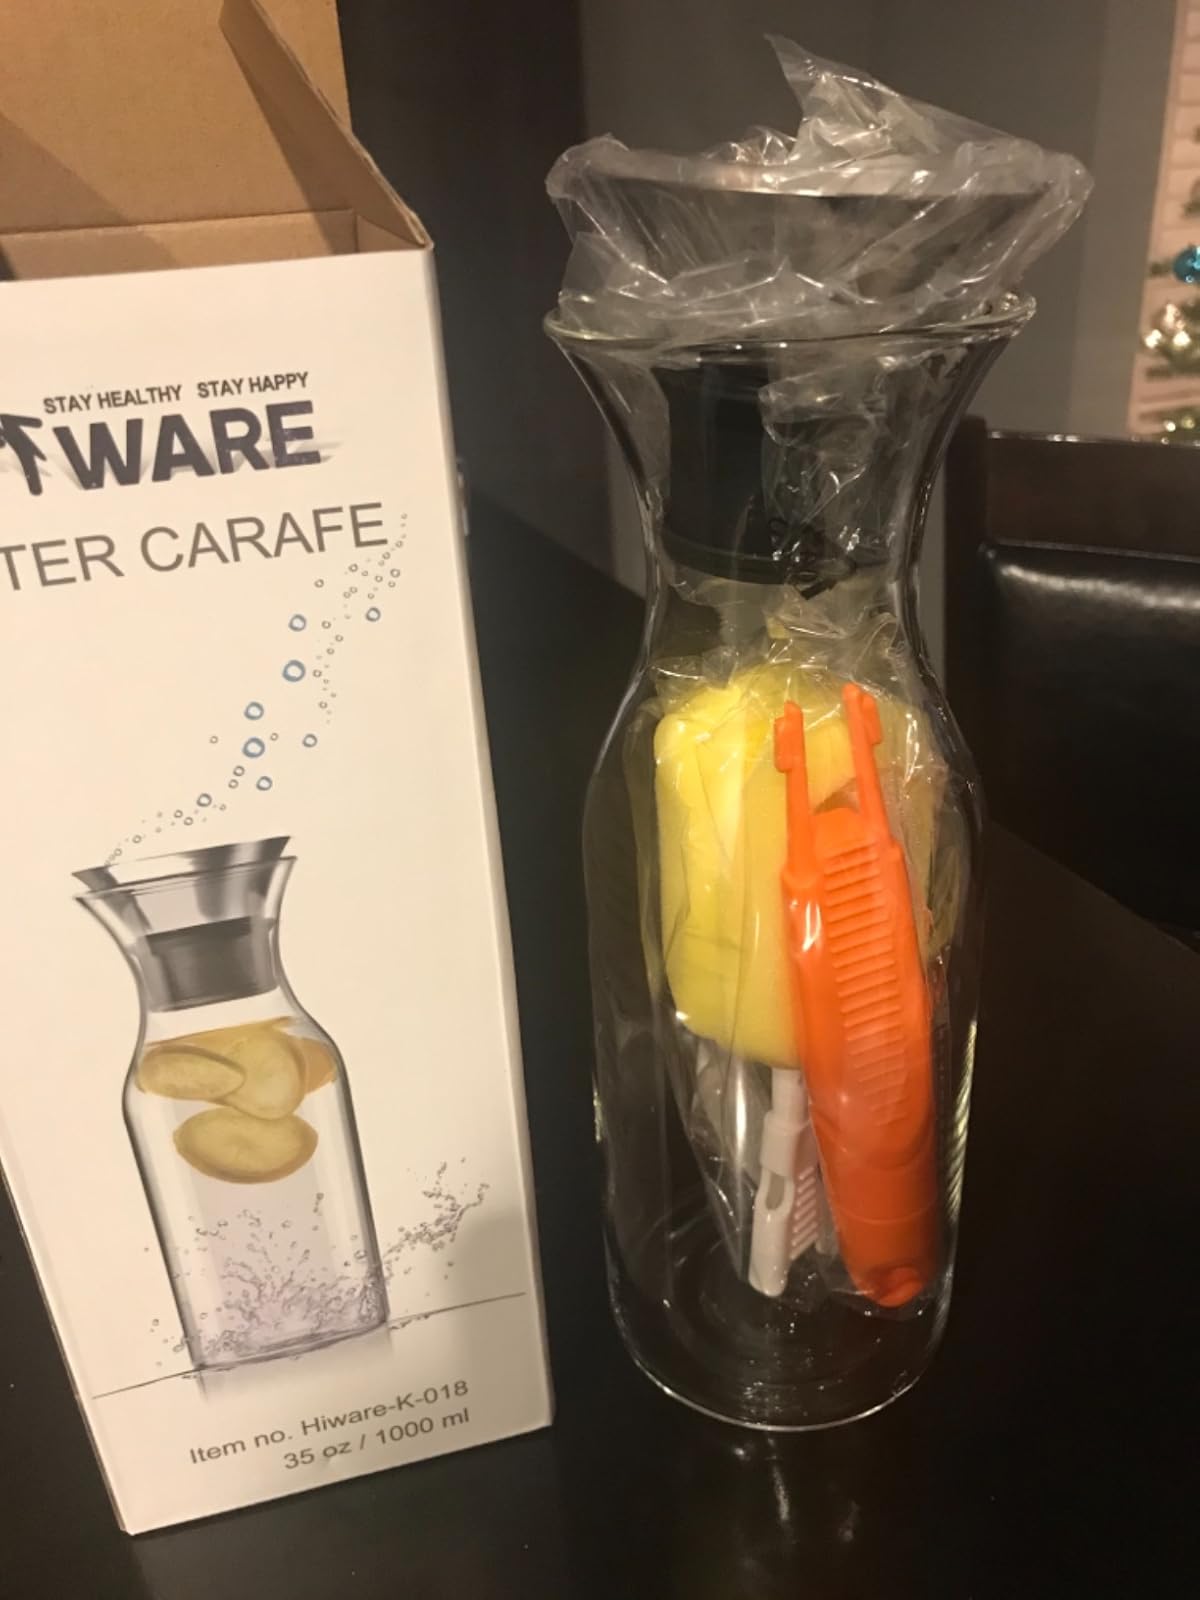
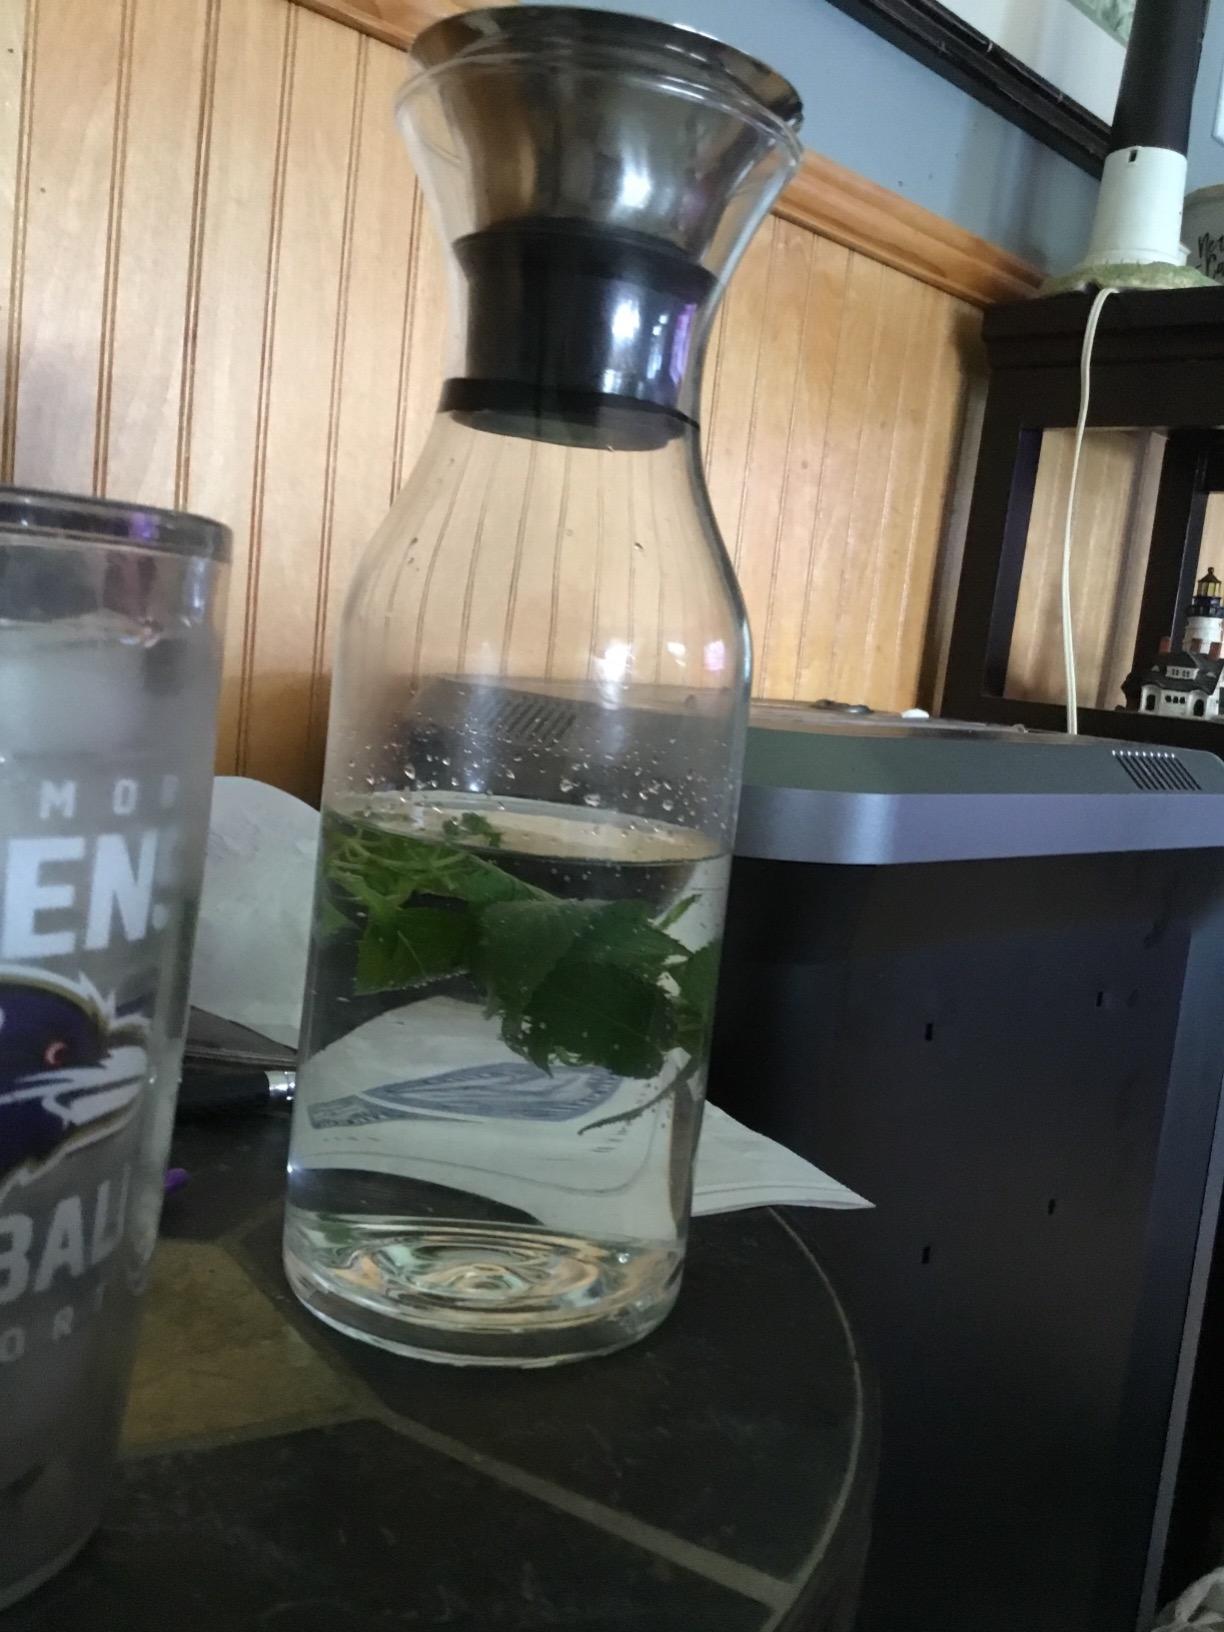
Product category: items_tea
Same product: yes